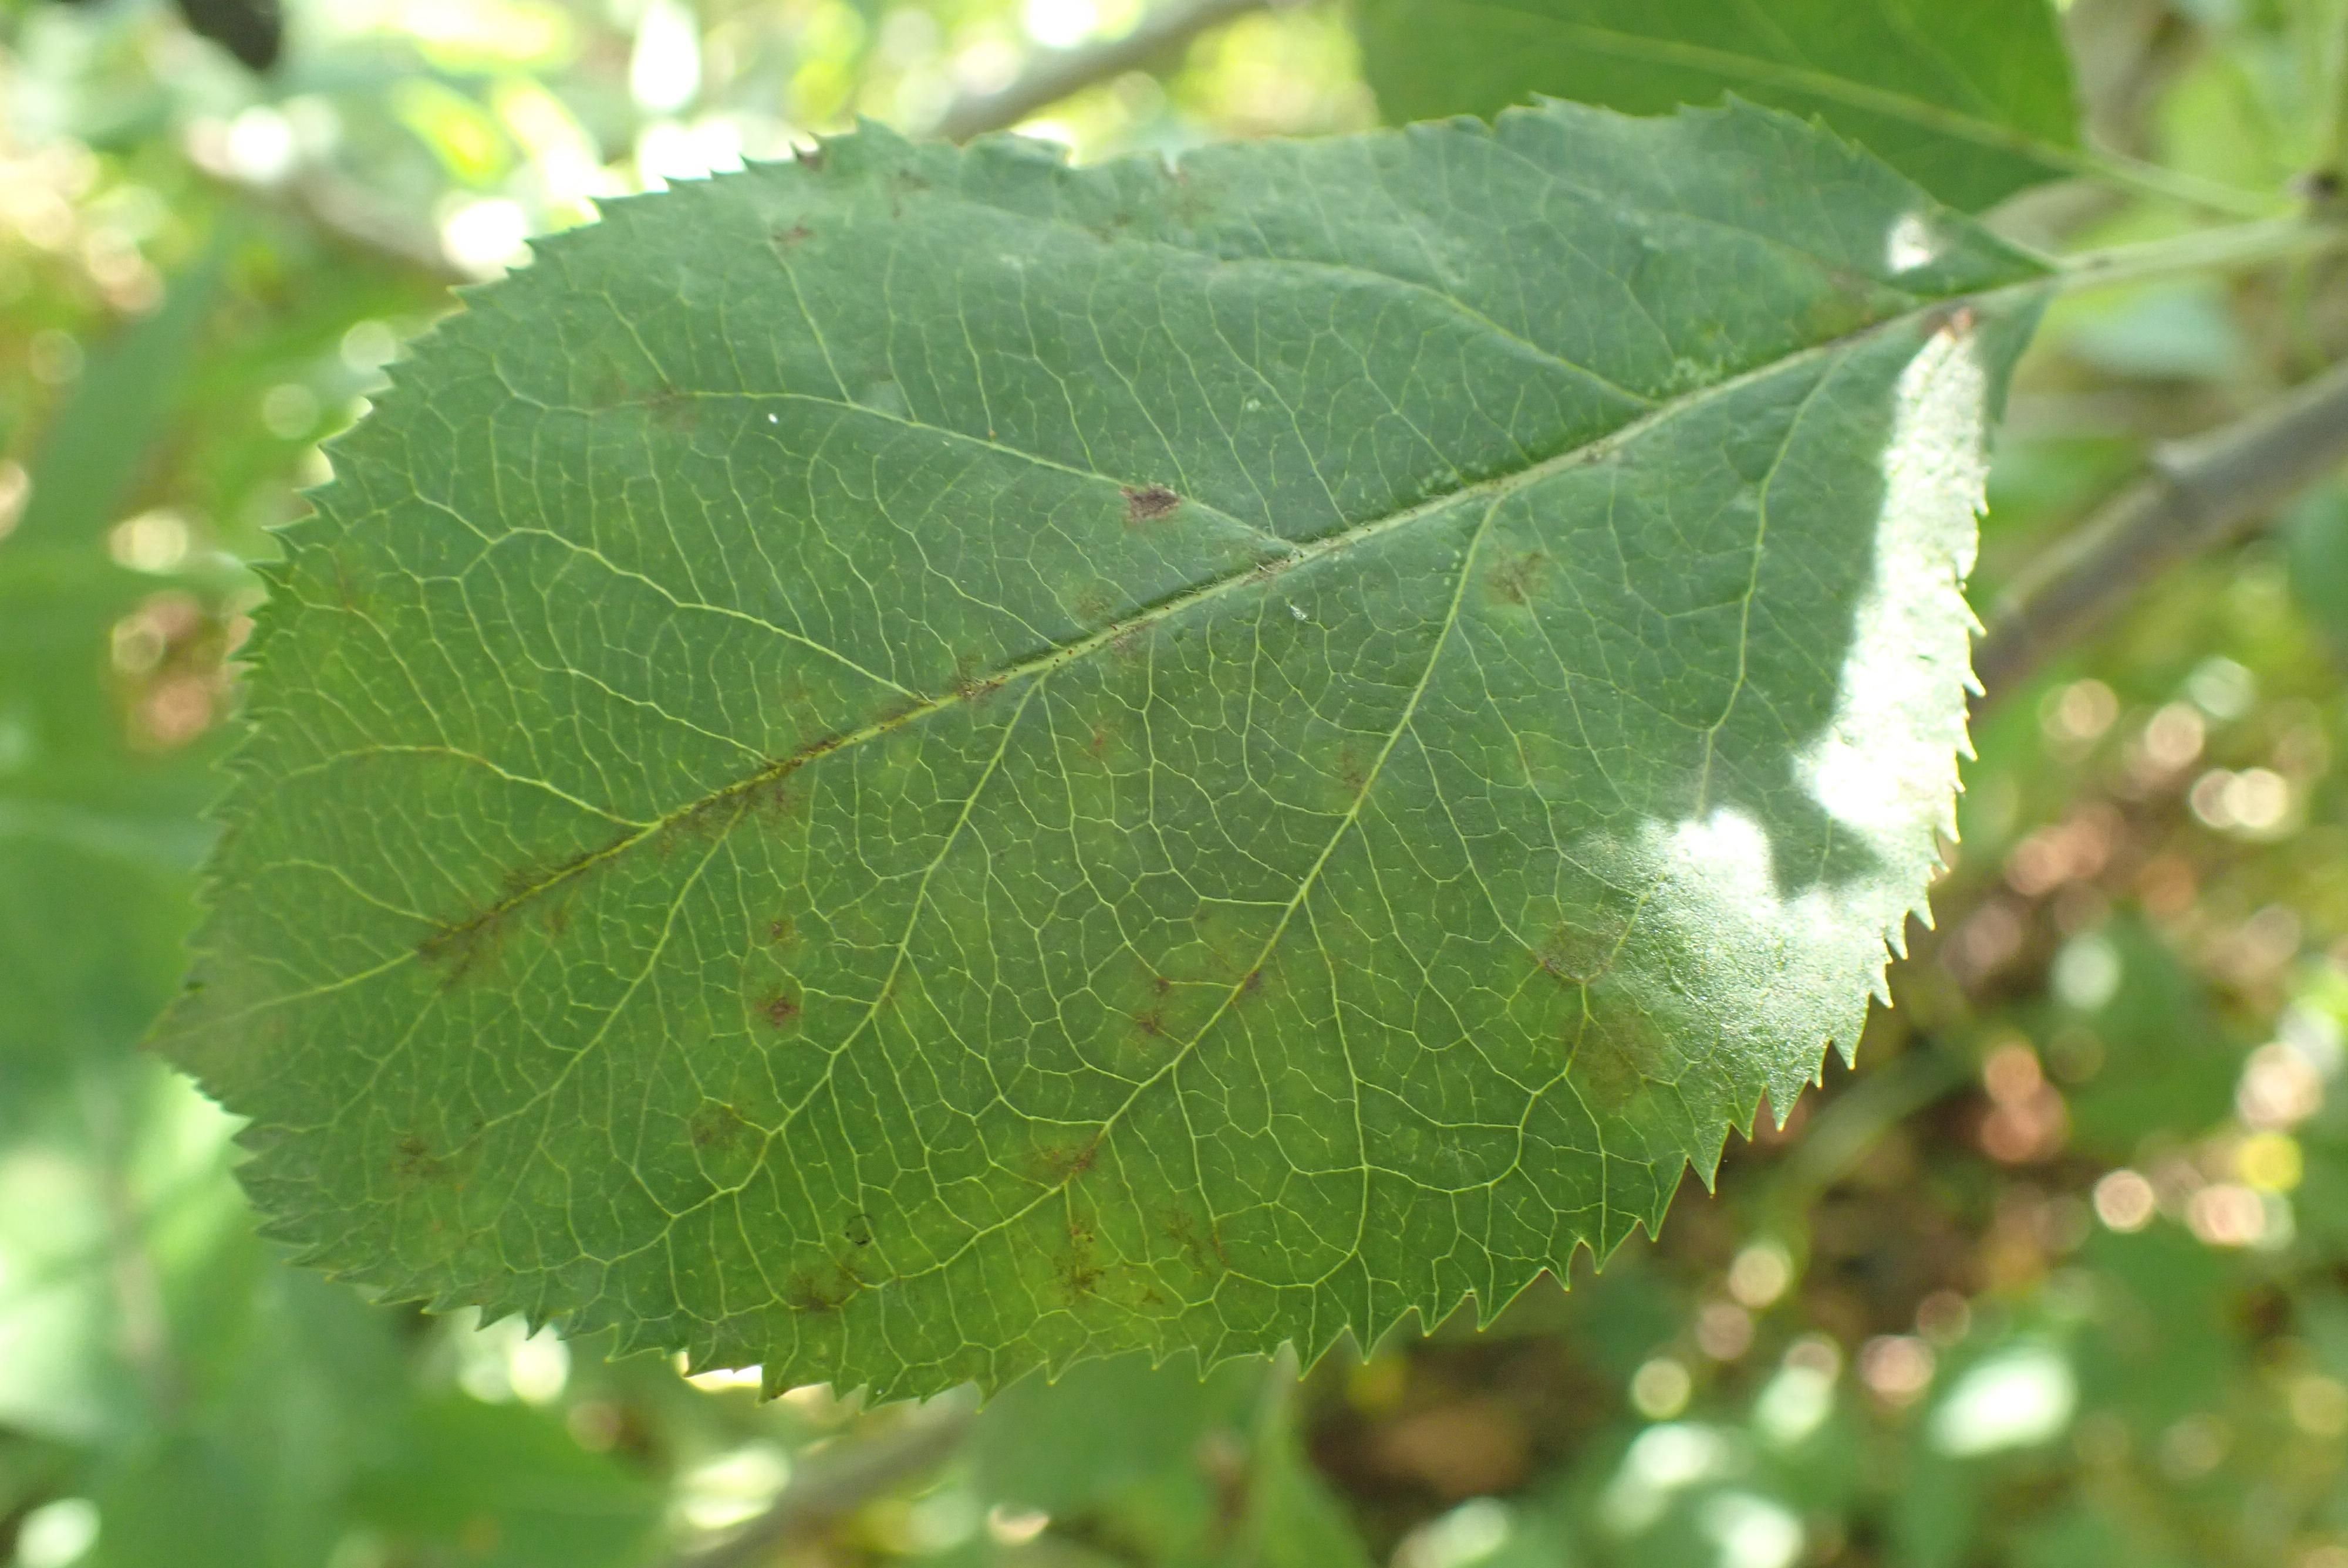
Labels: scab